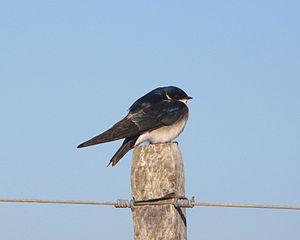
L'Hirondelle du Chili est une espèce monotypique de passereaux de la famille des Hirundinidae.